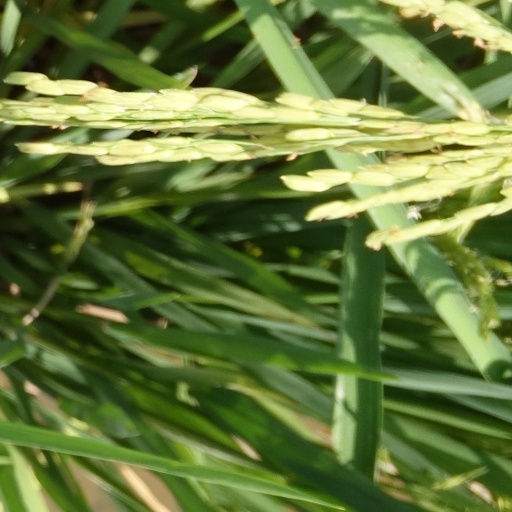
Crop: rice